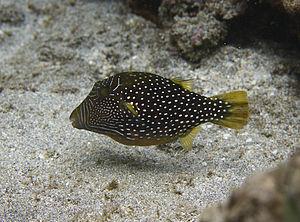
Un canthigaster du Natal (Canthigaster natalensis) à la Réunion.
L'île de La Réunion est un département d'outre-mer français situé dans le sud-ouest de l'océan Indien.
Canthigaster est un genre de poissons tetraodontiformes, le seul de la sous-famille des Canthigasterinae.